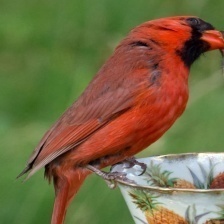
Species: NORTHERN CARDINAL
Scientific name: CARDINALIS CARDINALIS